Rhythm game accessories

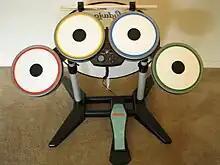
A "The Beatles: Rock Band" drum kit for the Playstation 3

"The Beatles: Rock Band" drum is very similar to the kits released alongside "Rock Band" and "Rock Band 2", but with a few minor color changes, the addition of "Ludwig" branding and a "The Beatles" bass drum attachment (which is only cosmetic). Functionally, it is identical to "Rock Band 2" kits.